70th Intelligence, Surveillance and Reconnaissance Wing

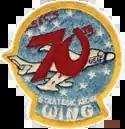
70th Strategic Reconnaissance Wing patch (unofficial)

The 70th Strategic Reconnaissance Wing was established by SAC on 23 March 1953, at Little Rock Air Force Base, Arkansas. However, Little Rock AFB was still under construction at the time, so the unit was temporarily stationed at Lockbourne Air Force Base, Ohio until October. Few wing components were manned until October when Little Rock was ready for operational use.